History of Germany

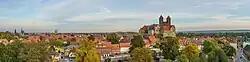
Quedlinburg, a center of influence under the Ottonian dynasty in the 10th and 11th centuries

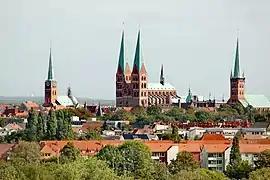
Lübeck

Otto I was followed on the throne by his son Otto II (955–983), emperor 973–983, Otto II's wife Theophanu (955–991), regent 983–991, his own wife Adelaide of Italy (931–999), regent 991–995, and his grandson Otto III (980–1002), emperor 996–1002. Otto III died childless and was succeeded by his second cousin Henry II, who likewise died childless as the last emperor of the Ottonian dynasty.